Ashfield, Torquay

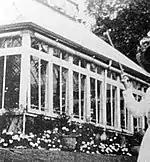
The Conservatory on the right of the back of the house showing the palm trees which were described by Agatha.

Agatha was particularly fond of the garden and described it in depth. Some of the features she outlines can be seen in the Ordnance map above.